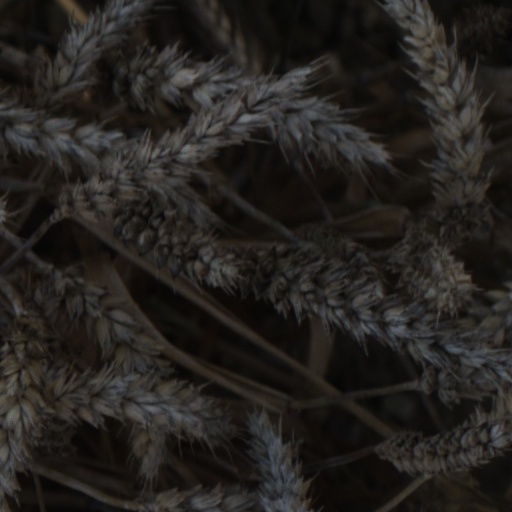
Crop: wheat